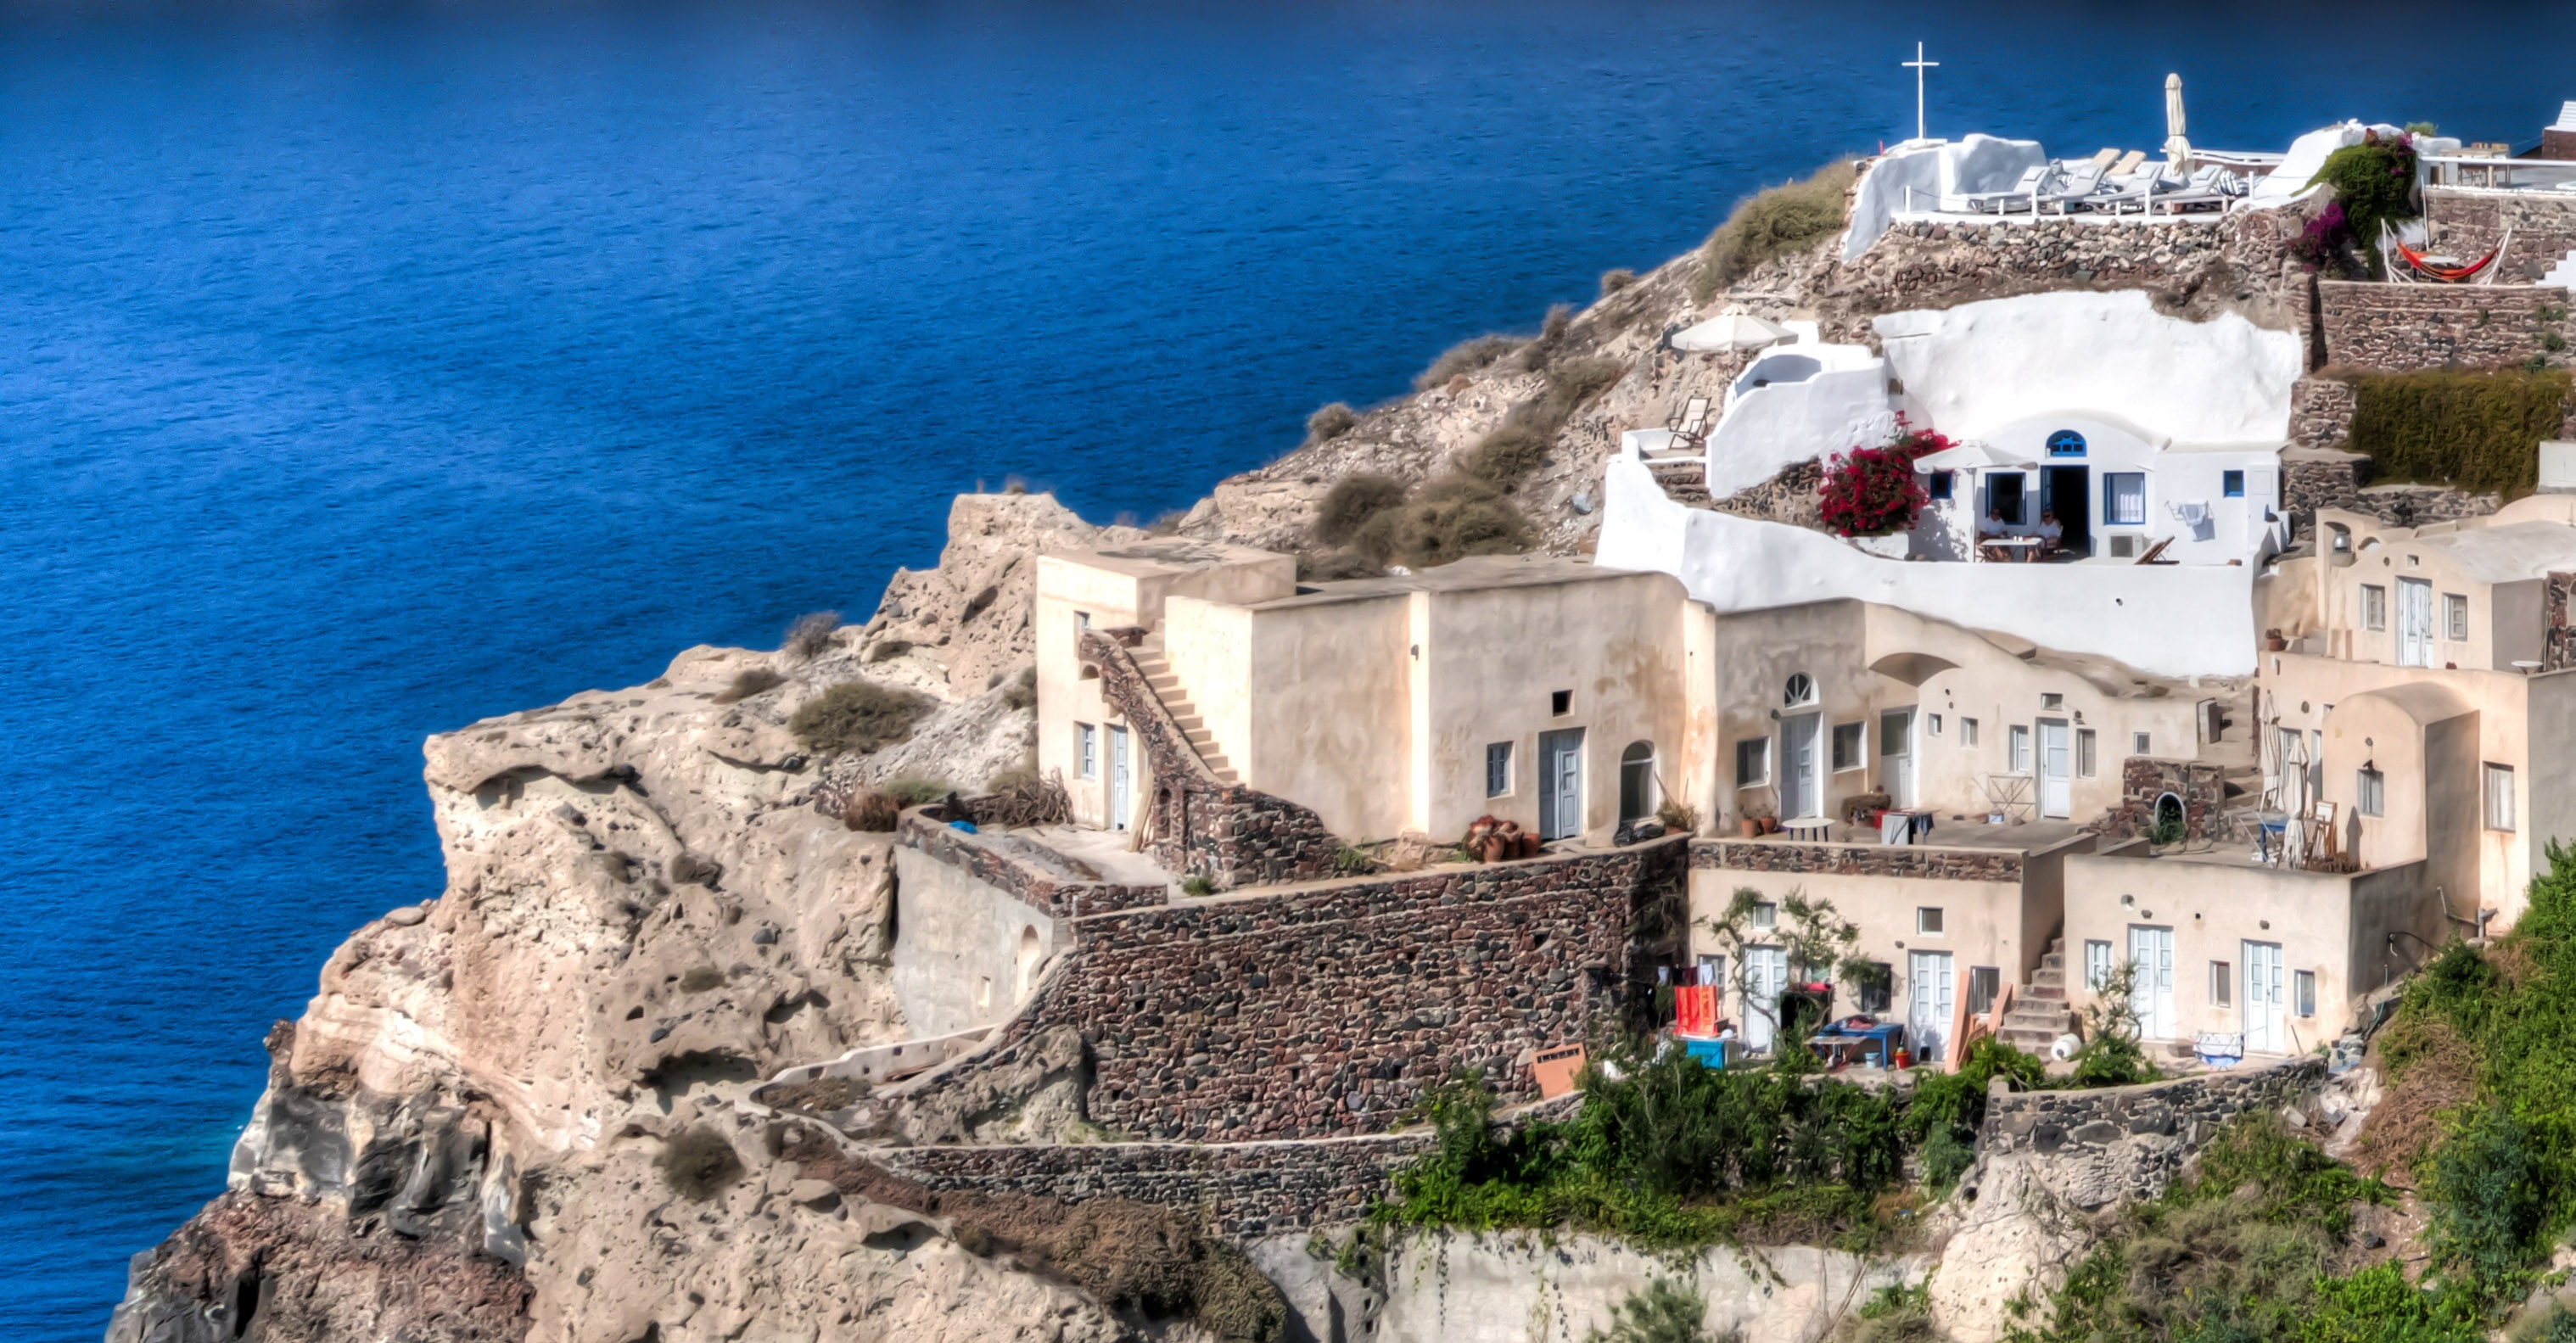
landscape, sea, coast, water, outdoor, architecture, white, town, building, summer, vacation, travel, village, cliff, europe, greek, mediterranean, tower, island, castle, landmark, tourism, leisure, terrain, santorini, monastery, greece, culture, famous, cape, touristic, oia, aerial photography